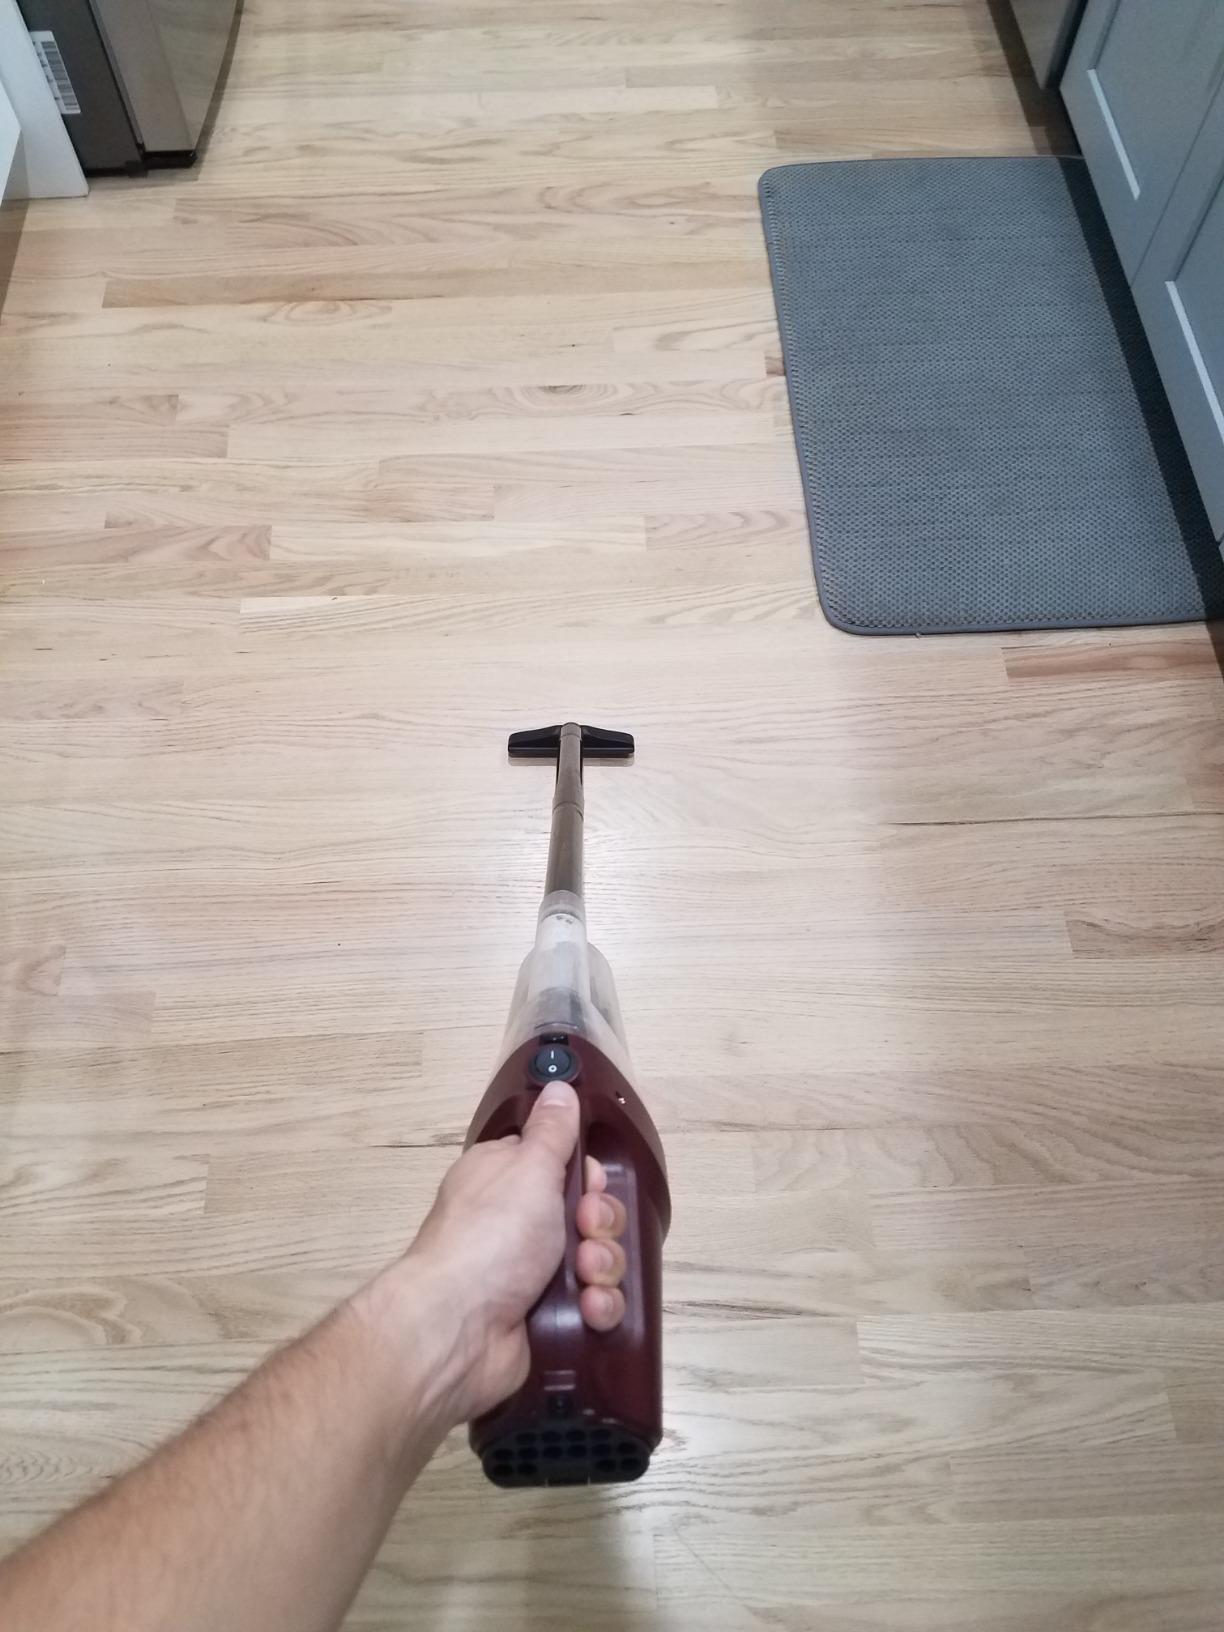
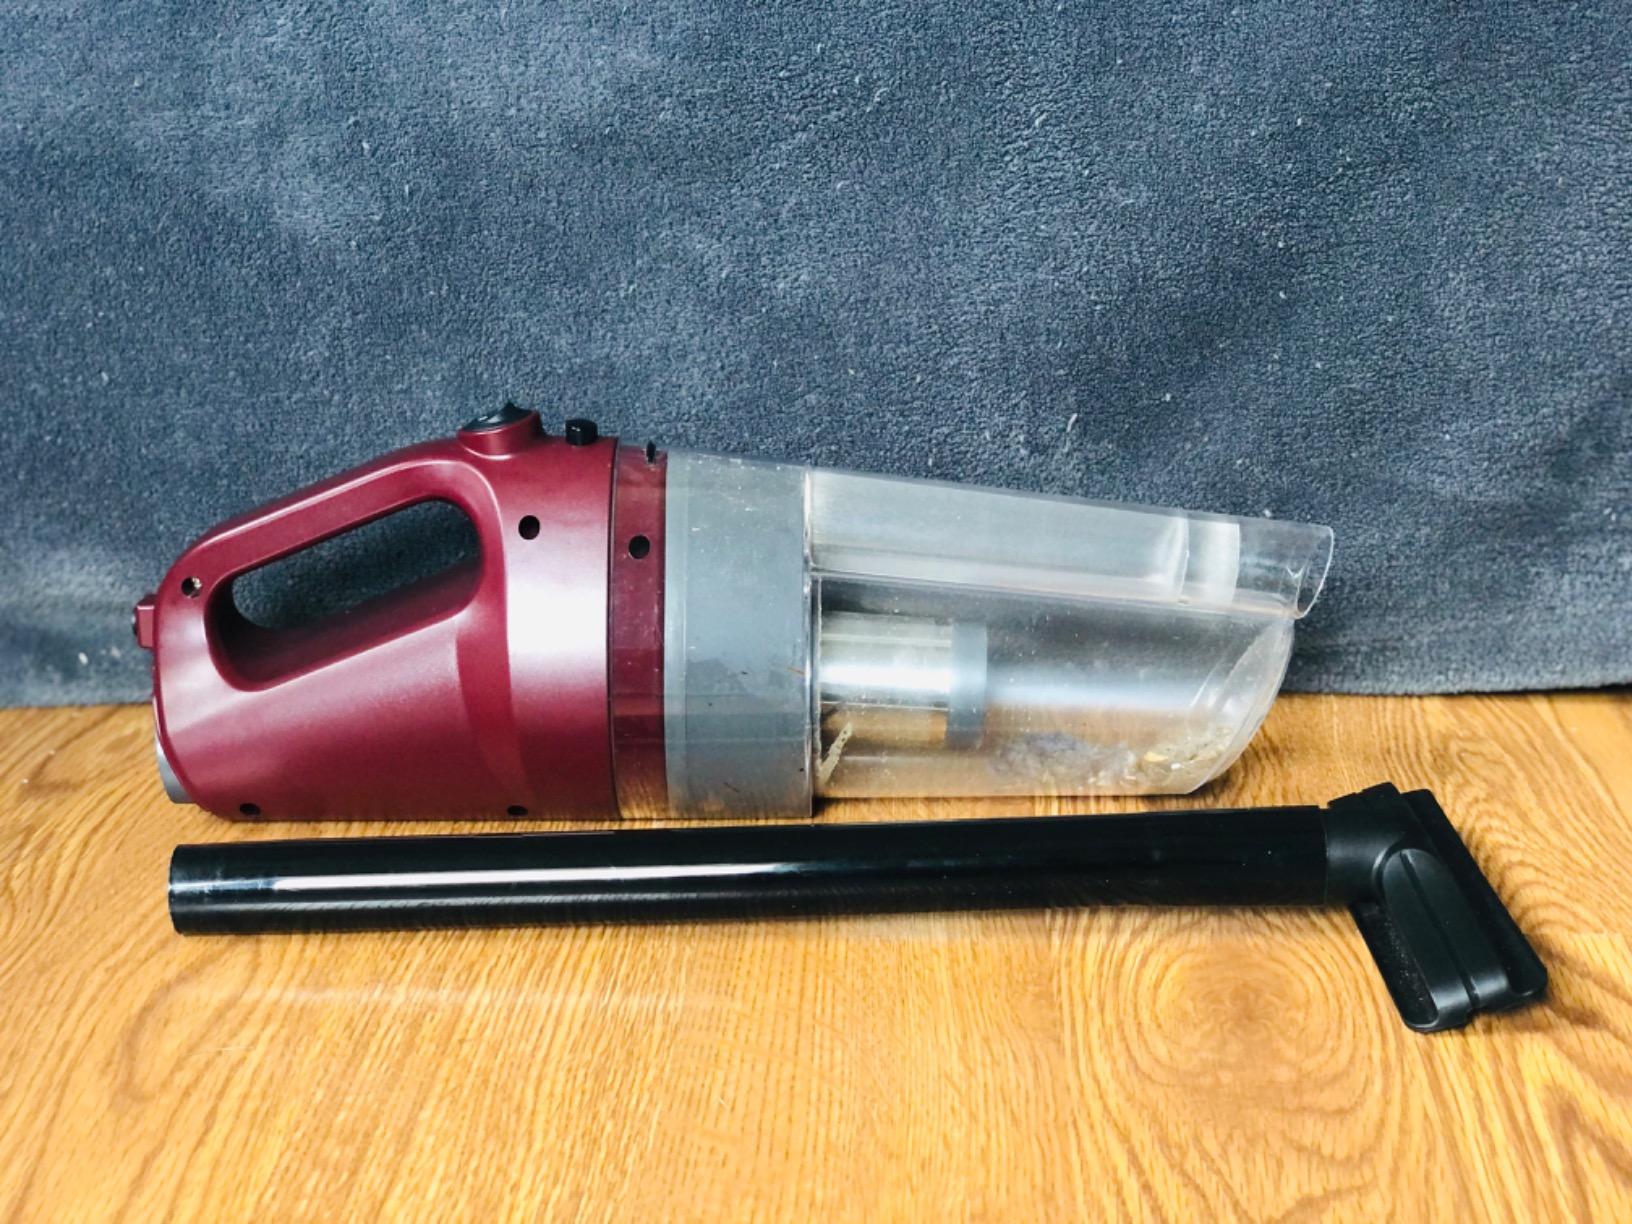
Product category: items_vacuum
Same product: yes